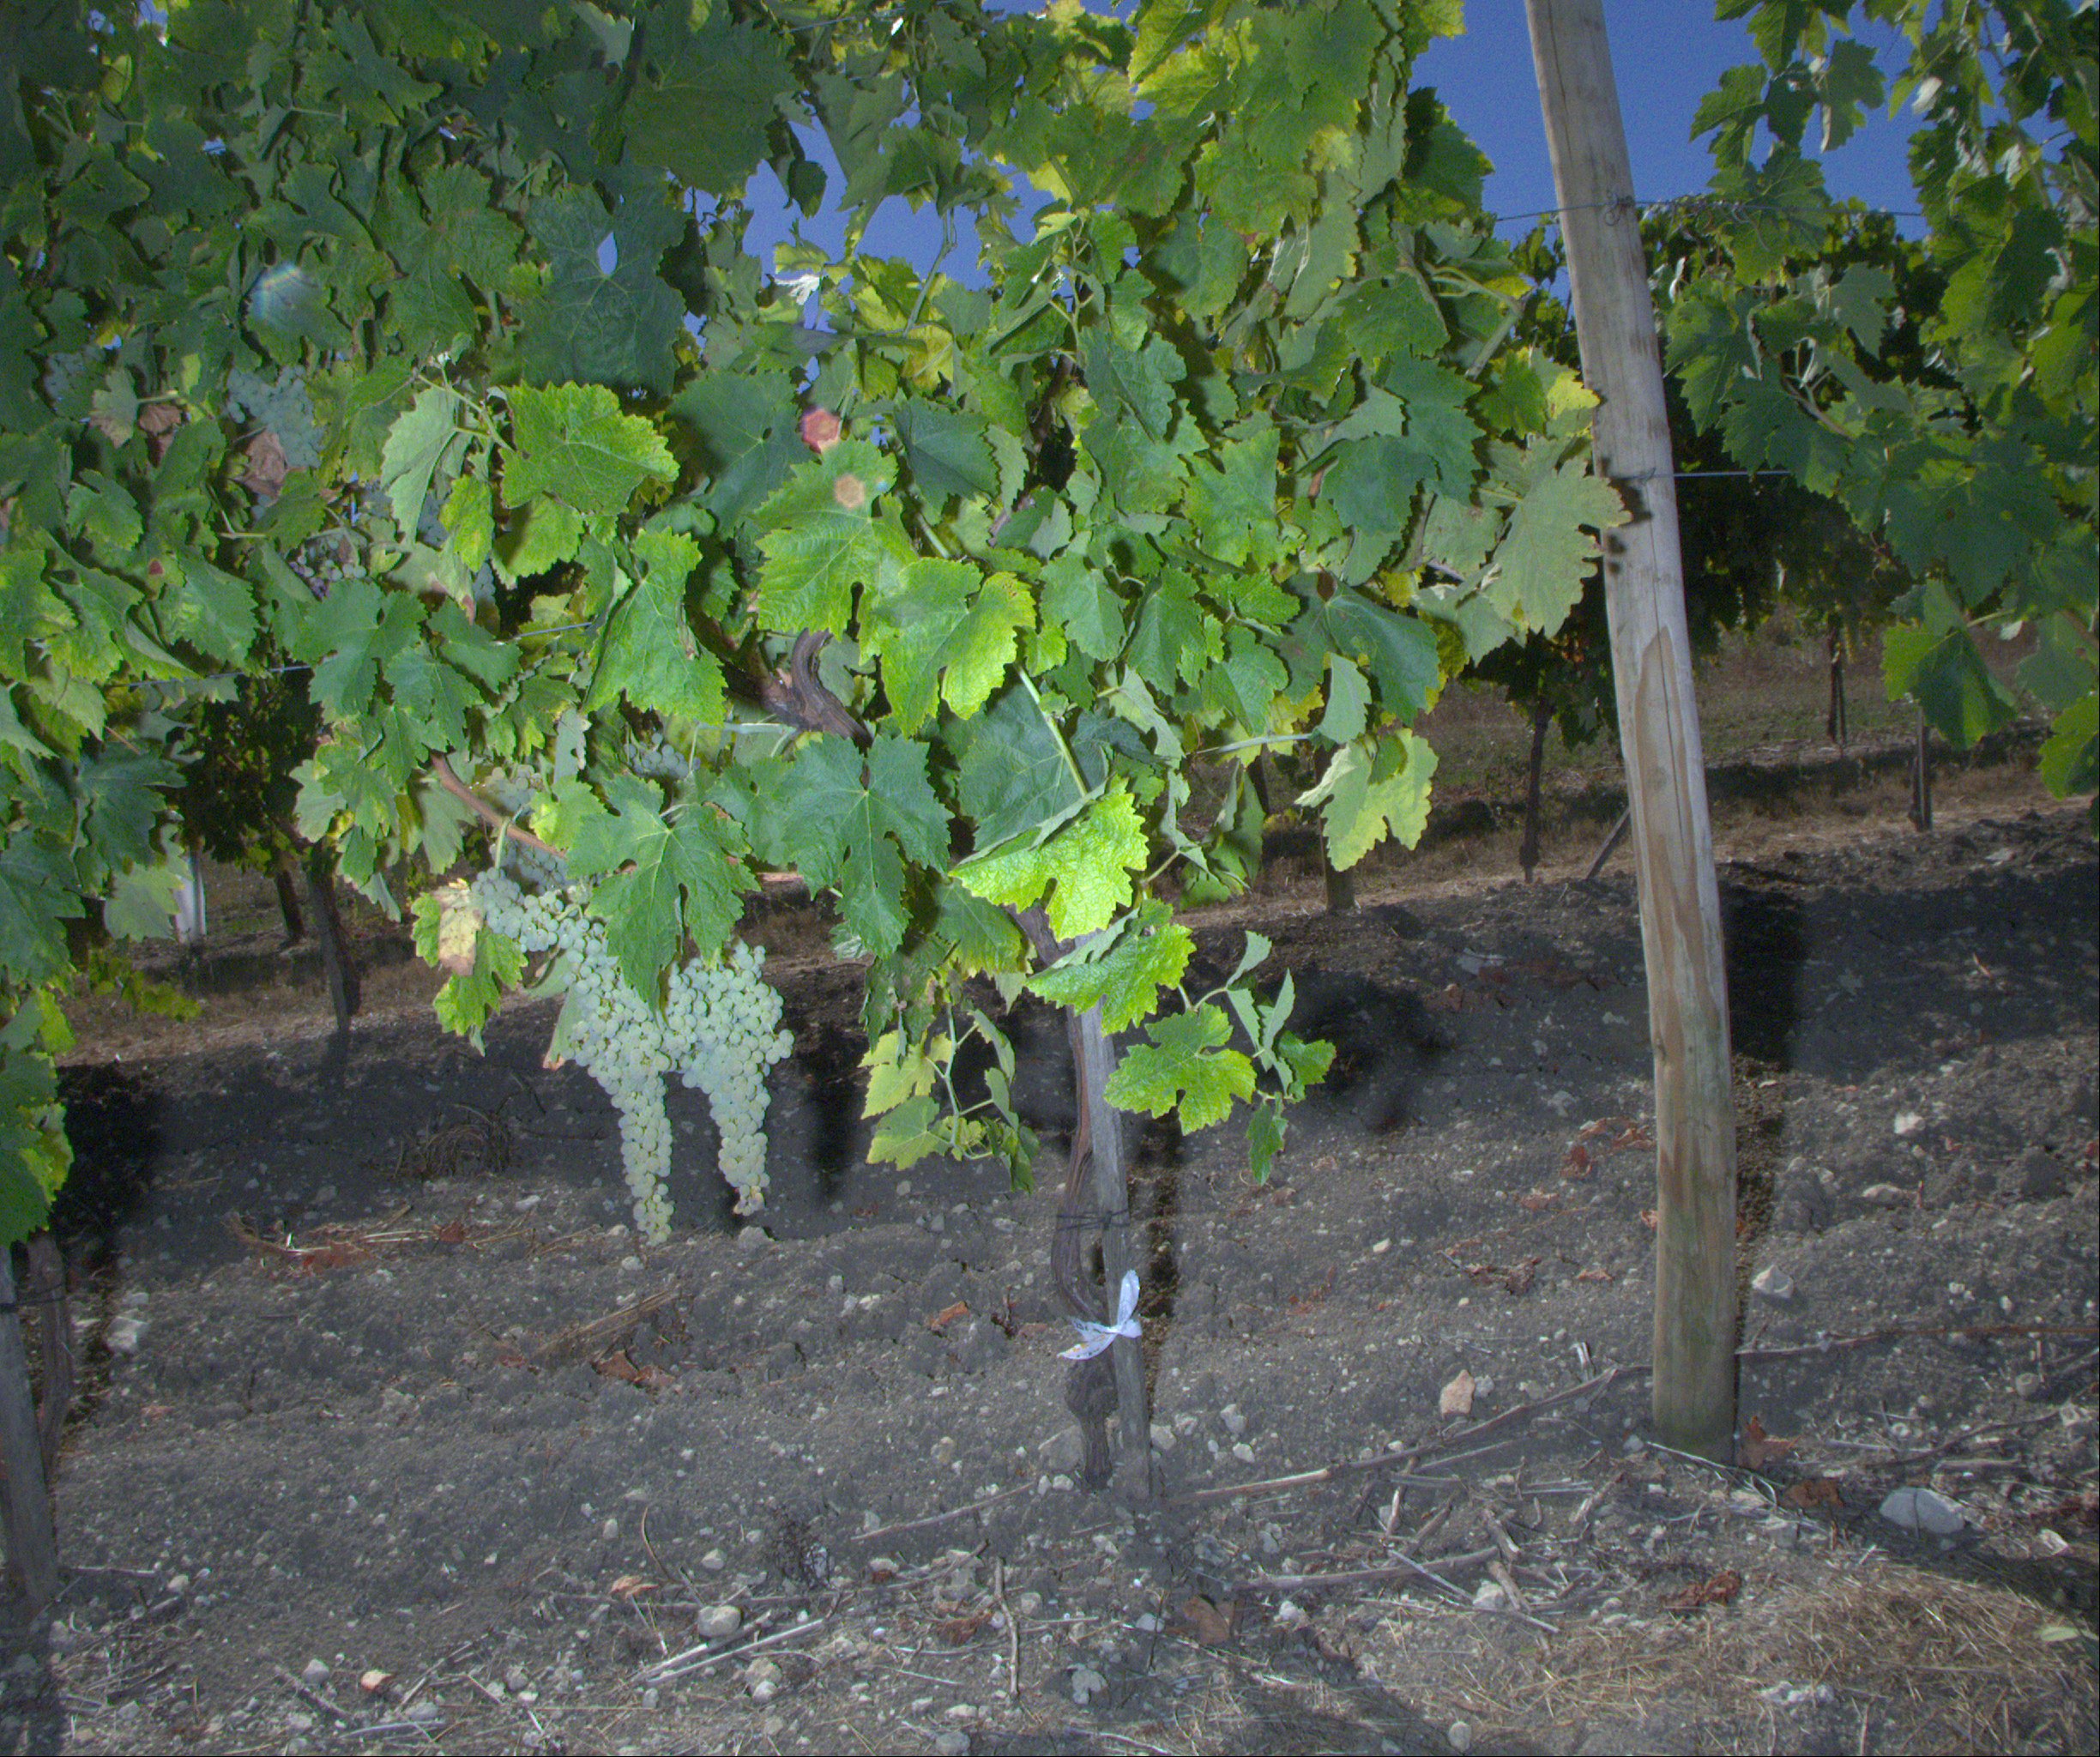
Grape variety: ugni-blanc
Disease: Flavescence dorée (fd)